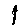
Label: 1